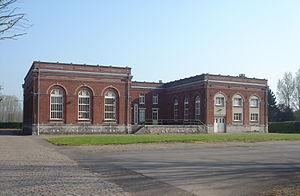
Le Syndicat interdépartemental des eaux du Nord de la France est un syndicat intercommunal qui a pour charge la distribution des eaux. En fusionnant avec le Syndicat Intercommunal d’Assainissement du Nord, il devient le syndicat mixte SIDEN-SIAN.